Cleopatra's Barge

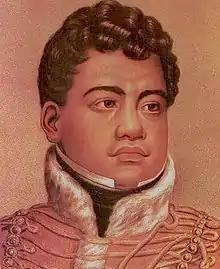
King Kamehameha II known as "Liholiho"

In July 1821 Kamehameha II set out in a small open boat for what was thought to be a short trip near Honolulu. Instead he insisted on going to the island of Kauai across a rough open sea. The ruler of the island, Kaumualii, sent his own boat back to tell the rest of the court the king's whereabouts; the king's five wives and chiefs took the royal yacht to Kauai. For two weeks, Kamehameha toured the island while entertaining Kaumualii and the rest of the court on his yacht. On the evening of September 16, Kamehameha II suddenly ordered his crew to set sail quietly for Oahu, effectively forcing Kaumualii into exile.